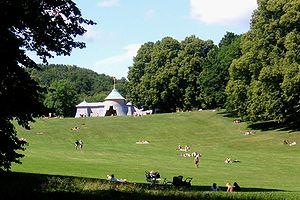
Le parc Haga, en suédois Hagaparken, est un parc à l'anglaise situé à Solna dans la proche banlieue de Stockholm en Suède. Créé sous l'impulsion du roi Gustave III, il s'étend sur une superficie de 144 hectares, sur la rive ouest du lac Brunnsviken.